Joanna Krupa

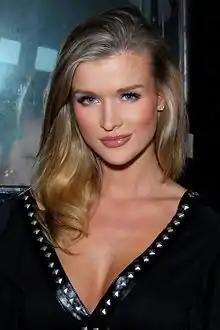
Krupa in 2008

Joanna Krupa is a Polish-born American model, actress, and television presenter. She is known internationally as the host and head judge of Polish "Top Model" (2010–present) and has appeared on the reality television series "Dancing with the Stars" (2009) and "The Real Housewives of Miami" (2012–2013).